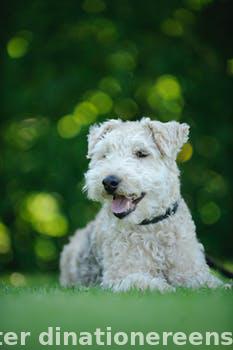
Label: Watermark